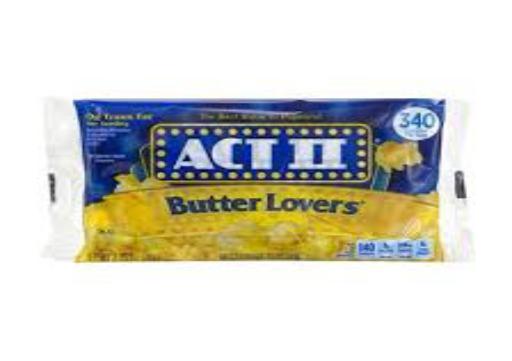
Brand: Act II
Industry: Food